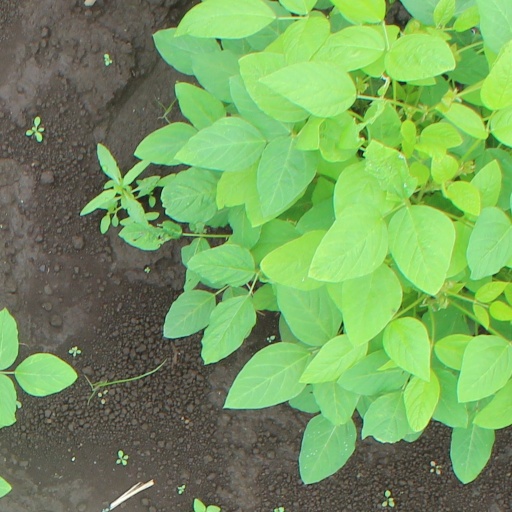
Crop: soybean